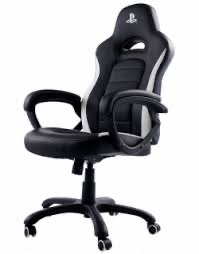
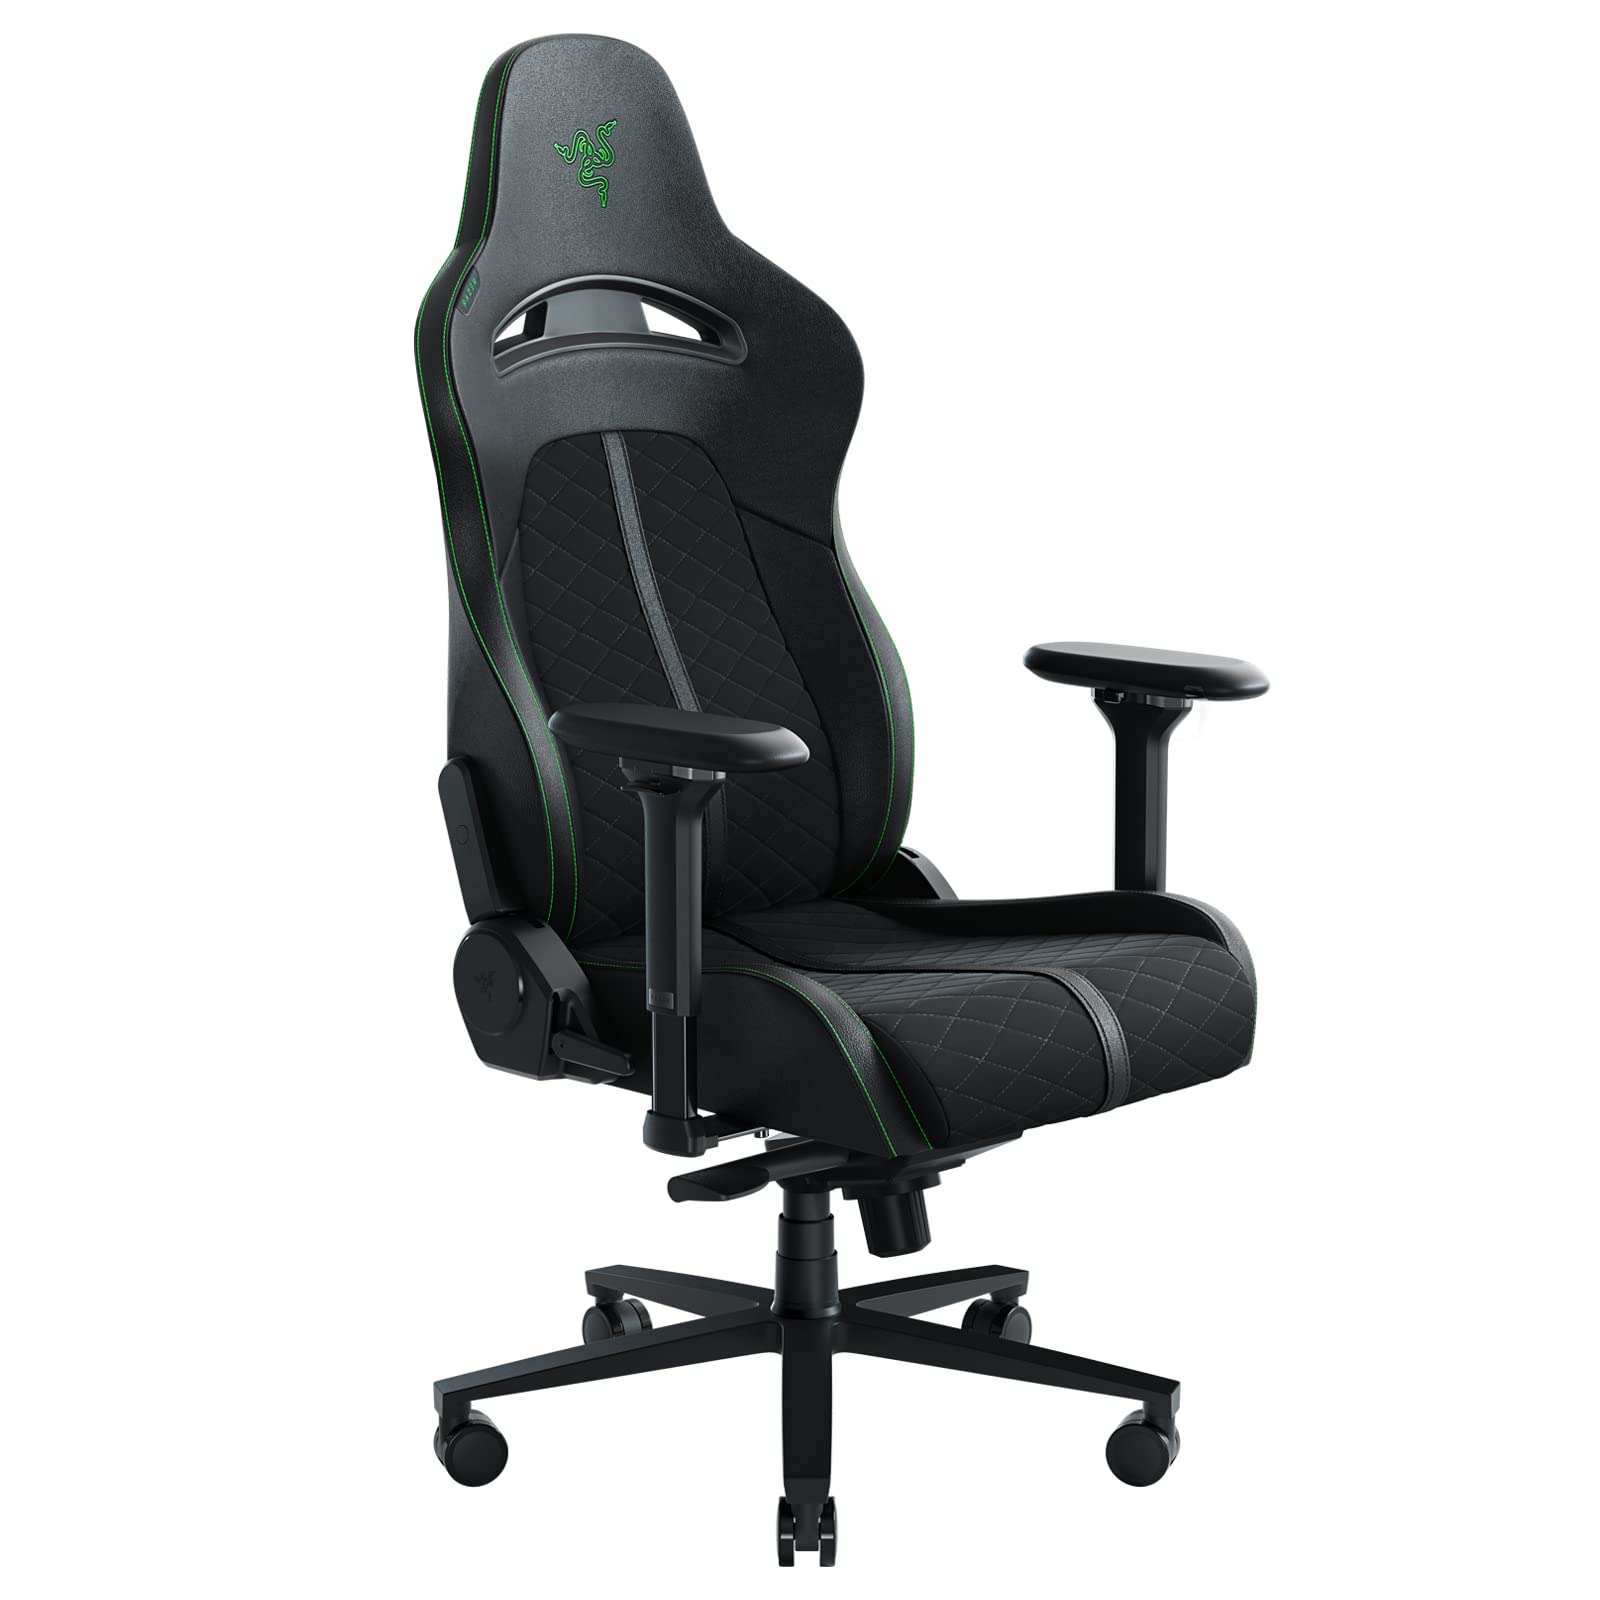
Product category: items_chair
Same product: no